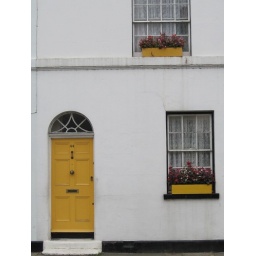
A house with a yellow front door and window boxes in Old Isleworth